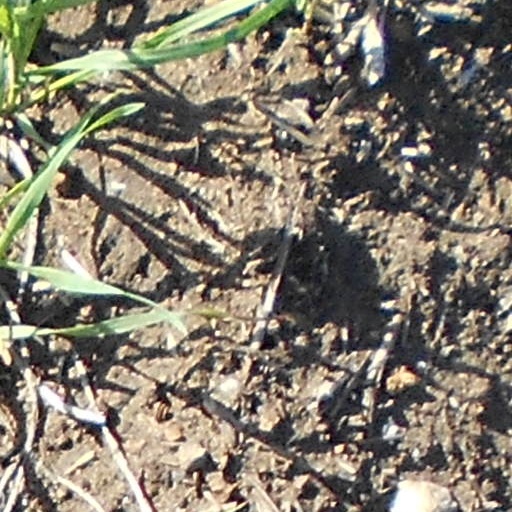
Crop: wheat